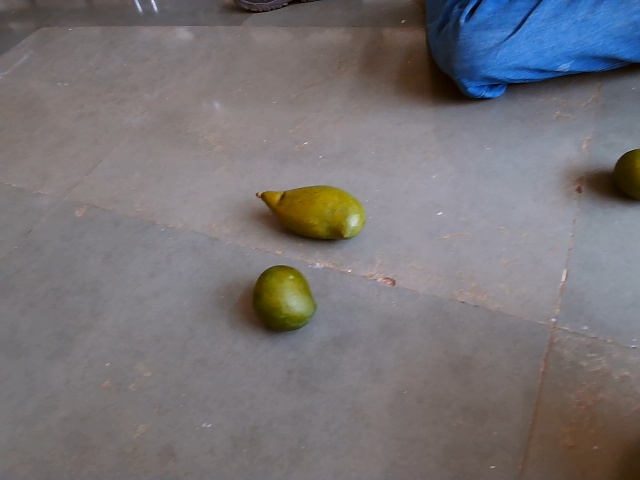
Label: Raw_Mango